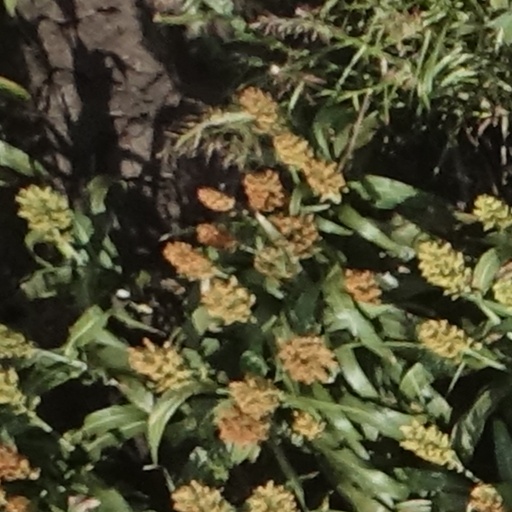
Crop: sorghum